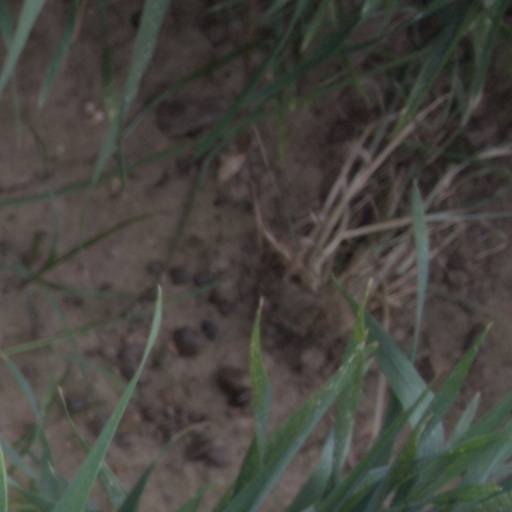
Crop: wheat